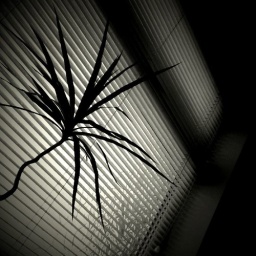
My plant in my bathroom